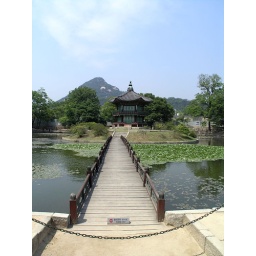
Chained off South Korean Temple surrounded by trees and water with a mountain in the background.